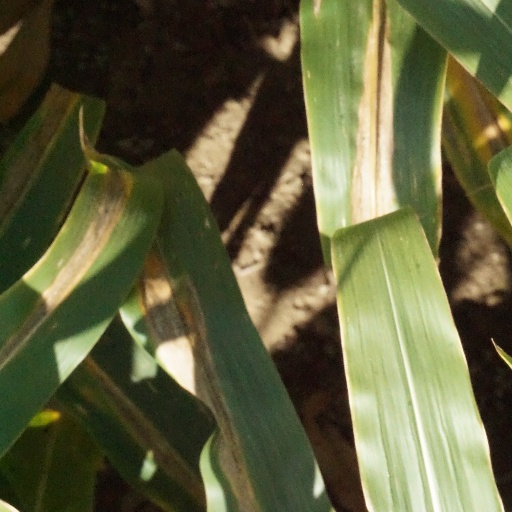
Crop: maize; corn